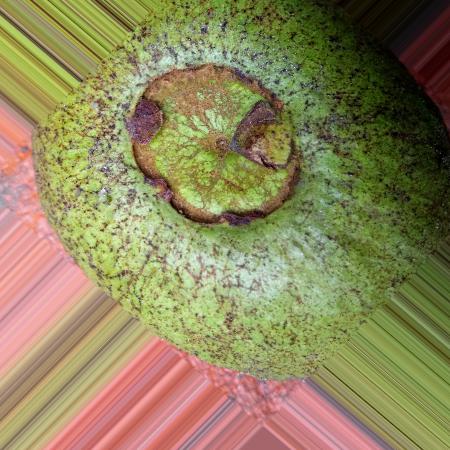
Label: Scab